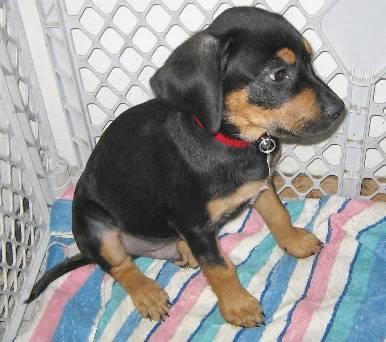
dog